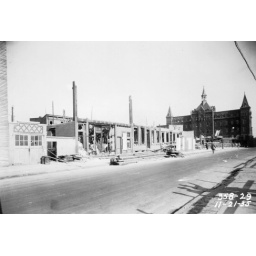
Demolition of building on maujer street in willamsburg, site of the future williamsburg houses. November 21, 1935.